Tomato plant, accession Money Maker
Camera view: horizontal (90 deg, fisheye); turntable rotation: 120 degrees
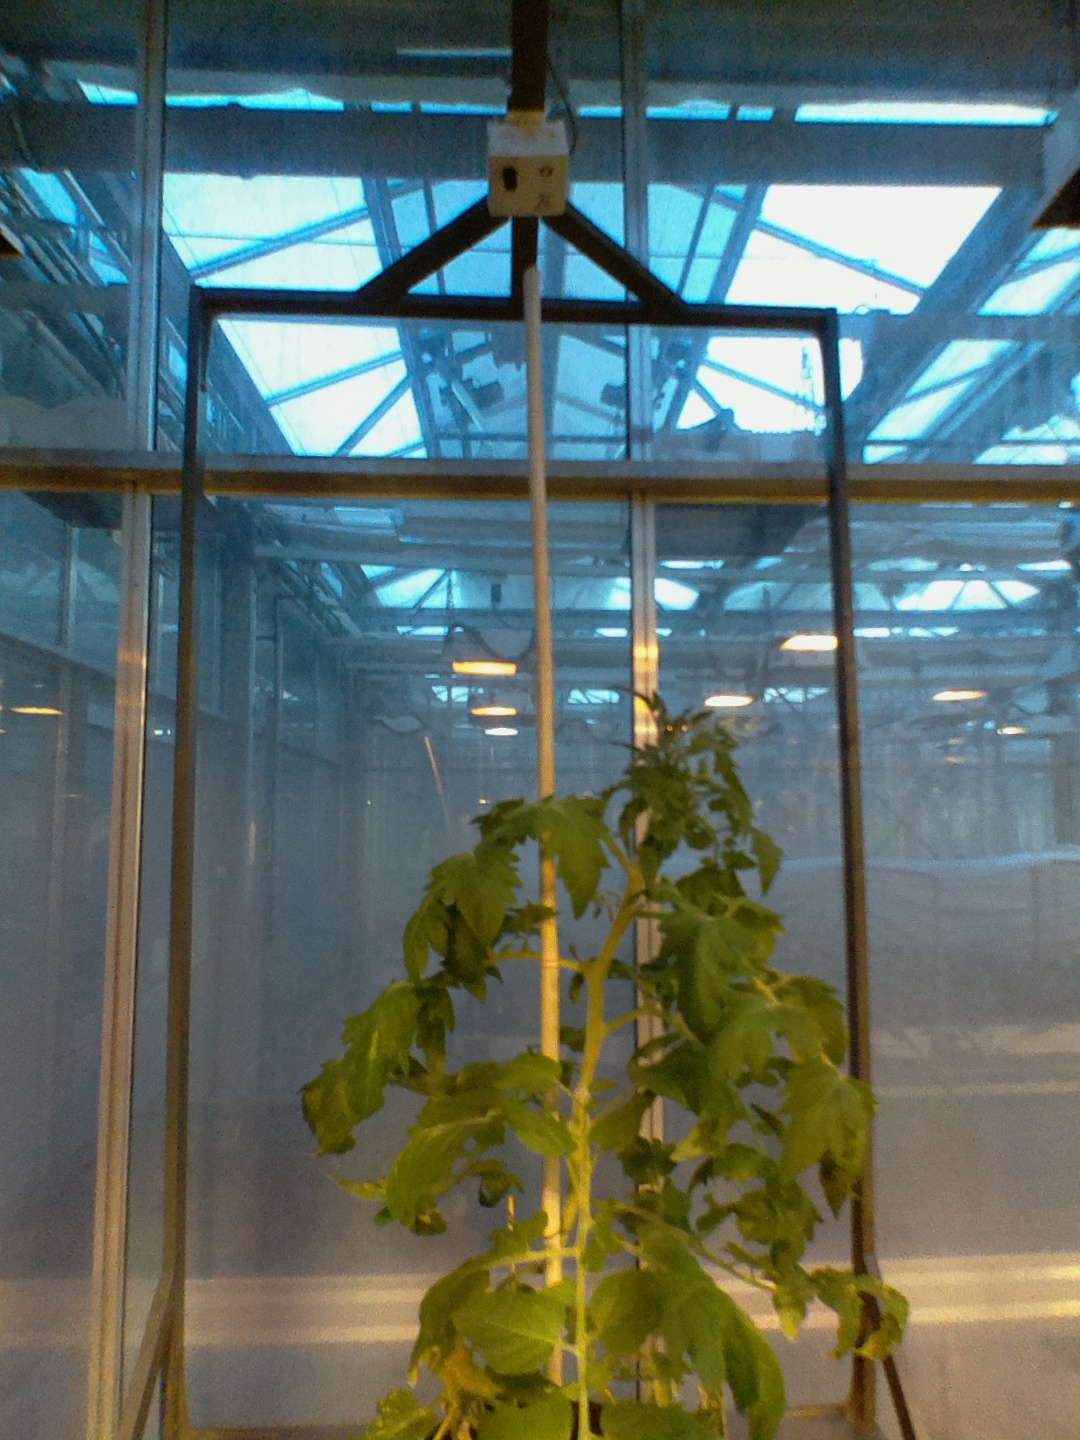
BBCH growth stage 65: Full flowering, 50%-60% of flowers open, first petals falling